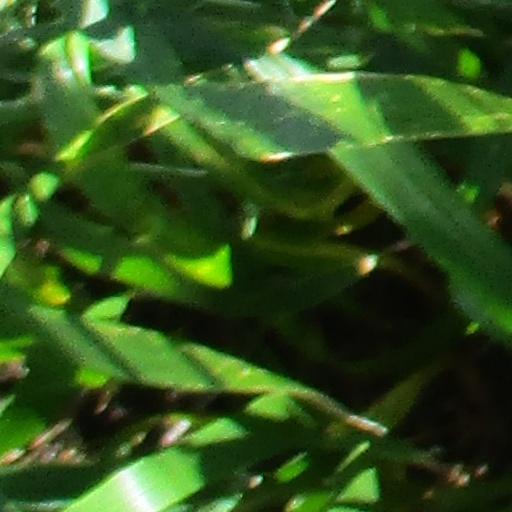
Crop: wheat